Jug Sport Hall

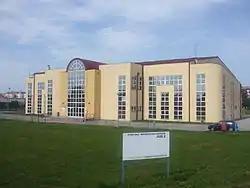

Jug Sport Hall is an indoor arena in the Jug II city district of Osijek, Croatia. It is located in city district of Jug I. It has a capacity of 1,250 seats. It was opened in 2005.